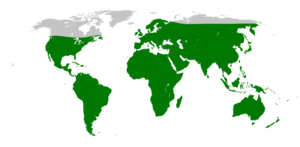
Les Pholcidae sont une famille d'araignées aranéomorphes.